Battle of Sailor's Creek

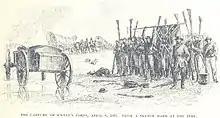
Ewell's corps is captured

General Humphreys reported 311 casualties in his corps and 442 in Wright's corps but he had no way to state the number of casualties suffered by the Union cavalry. Historian Noah Andre Trudeau states that the total Union loss was 1,180 killed and wounded.